List of Kannada songs recorded by S. P. Balasubrahmanyam

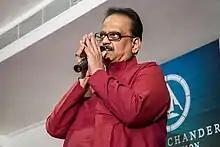
SPB in 2016

S. P. Balasubrahmanyam was an Indian playback singer, actor, music director, voice actor and film producer. He is mostly referred to as S. P. B. or Balu. He has won the Guinness World Record for recording the highest number of songs. He won the National Film Award for Best Male Playback Singer six times and the Nandi Awards in Telugu cinema 25 times from the Government of Andhra Pradesh. He has sung over 20,000 Telugu songs until date. The following is a list of the songs he sung in Kannada: